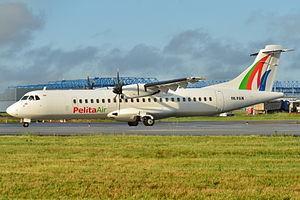
Pelita Air Service est une compagnie aérienne indonésienne basée à l'aérodrome de Pondok Cabe au sud de Jakarta. C'est une filiale de la société pétrolière d'État Pertamina.